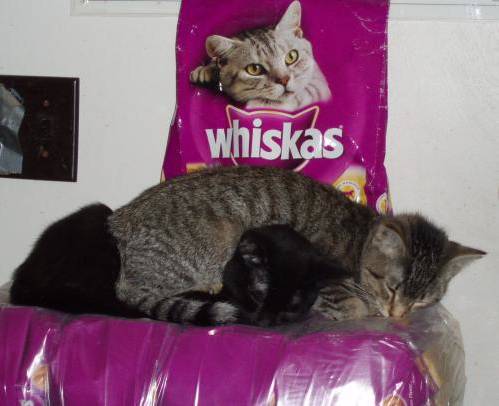
Label: cat